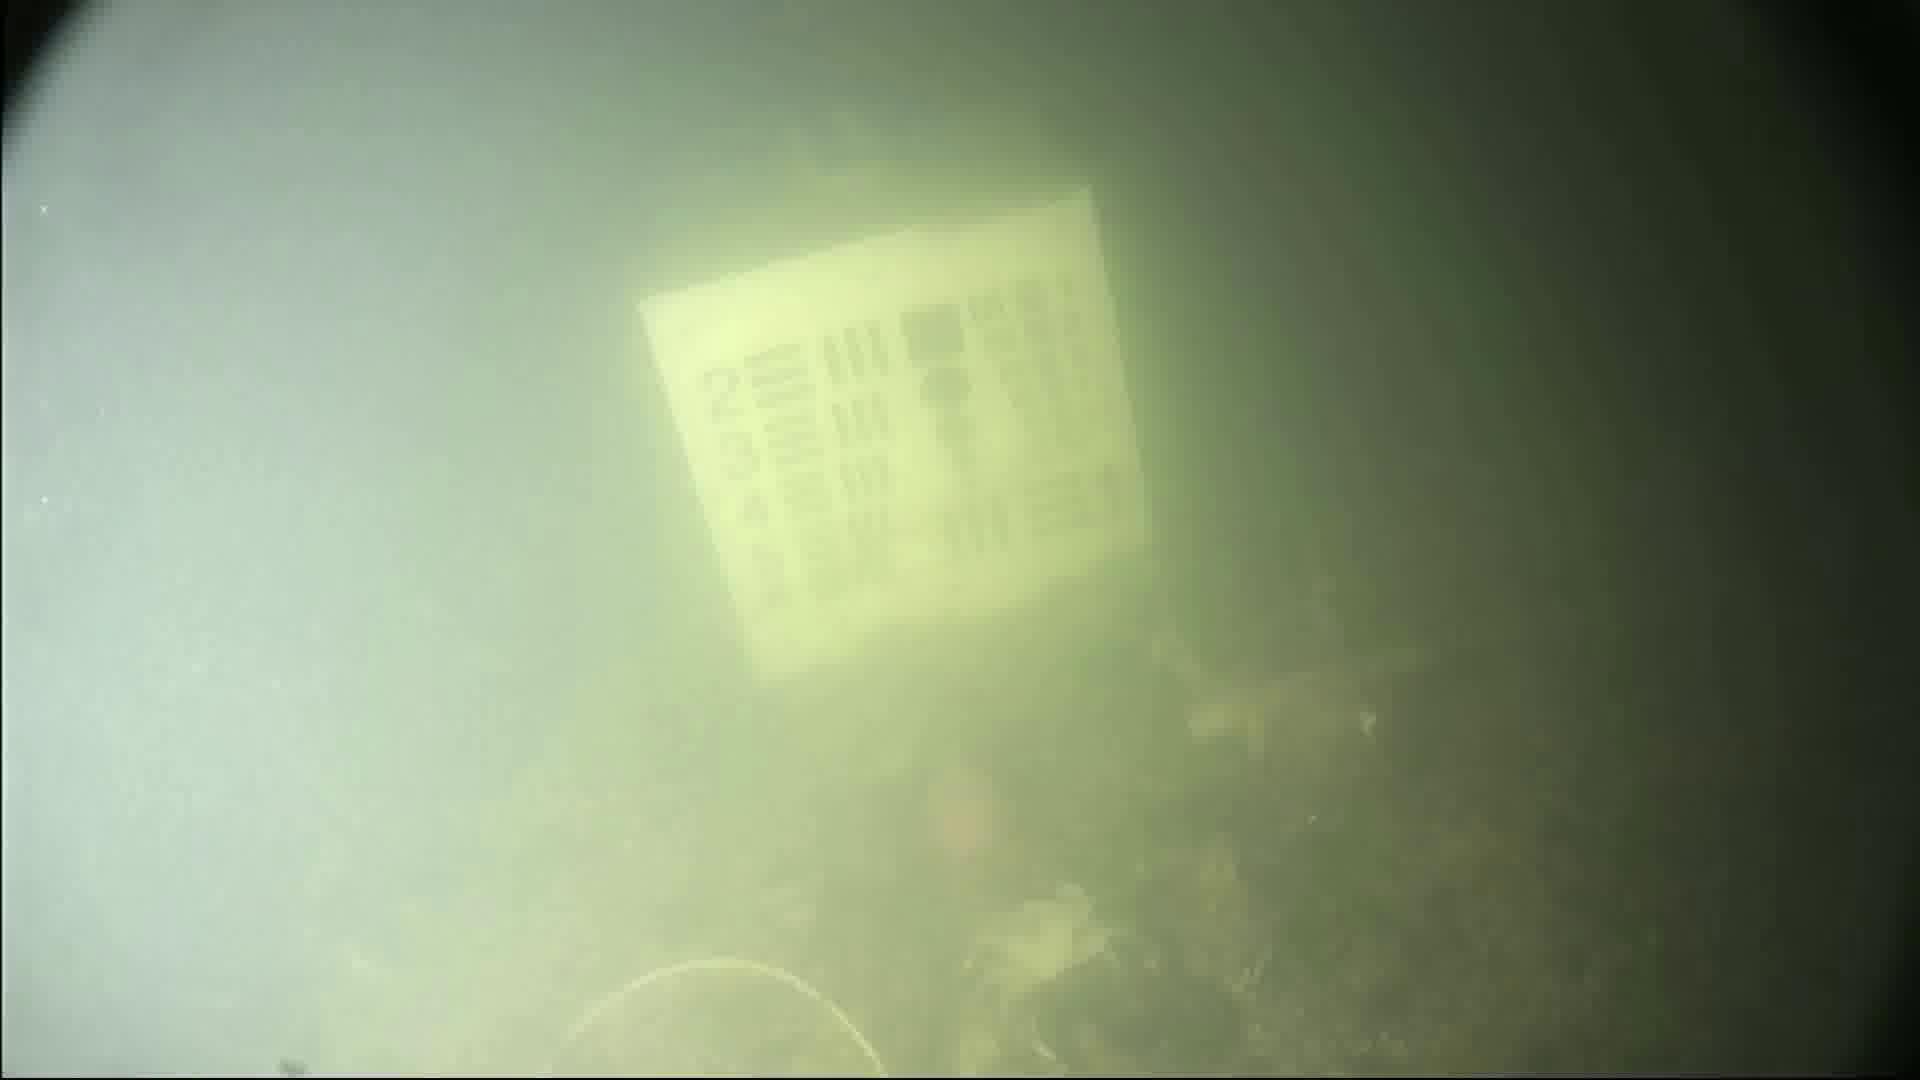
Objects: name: crab
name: fish